Sub-Saharan Africa

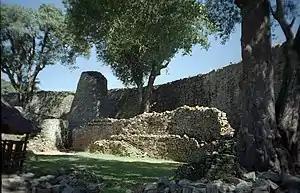
Great Zimbabwe: Tower in the Great Enclosure

Settlements of Bantu-speaking peoples, who were iron-using agriculturists and herdsmen, were already present south of the Limpopo River by the 4th or 5th century displacing and absorbing the original Khoisan speakers. They slowly moved south, and the earliest ironworks in modern-day KwaZulu-Natal Province are believed to date from around 1050. The southernmost group was the Xhosa people, whose language incorporates certain linguistic traits from the earlier Khoisan inhabitants. They reached the Fish River in today's Eastern Cape Province. Monomotapa was a medieval kingdom (c. 1250–1629), which existed between the Zambezi and Limpopo rivers of Southern Africa in the territory of modern-day Zimbabwe and Mozambique. Its old capital was located at Great Zimbabwe.